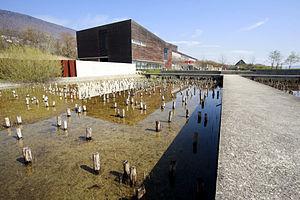
Cette liste présente les biens culturels d'importance nationale dans le canton de Neuchâtel. Cette liste correspond à l'édition 2009 de l'Inventaire Suisse des biens culturels d'importance nationale pour le canton de Neuchâtel. Il est trié par commune et inclus : 90 bâtiments séparés, 17 collections et 23 sites archéologiques.